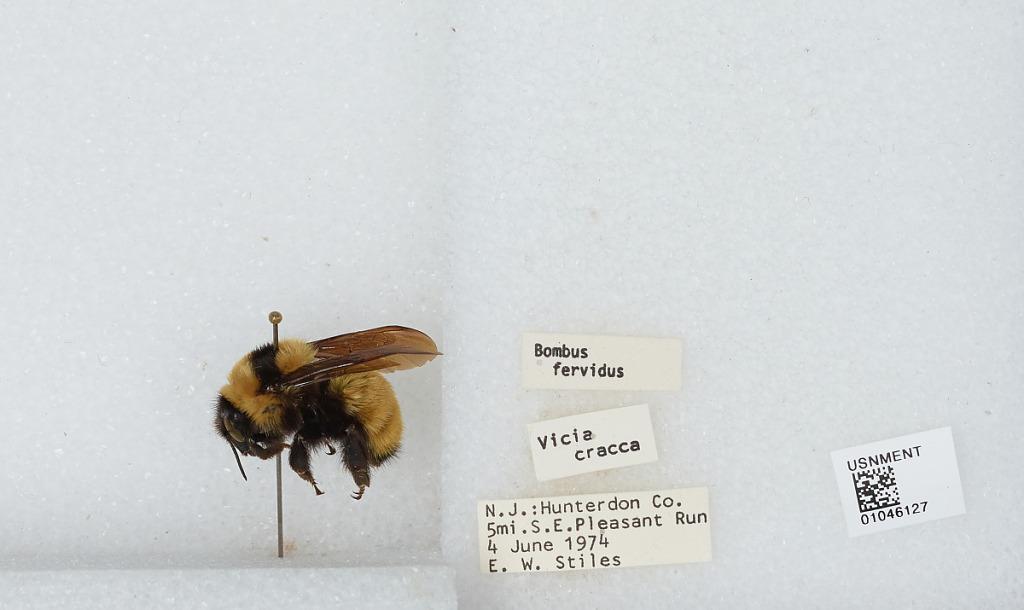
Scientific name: Bombus sp.
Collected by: E. Stiles
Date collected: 1974-6-4
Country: United States
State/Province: New Jersey
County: Hunterdon
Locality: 5 miles Southeast of Pleasant Run
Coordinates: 40.5481, -74.775